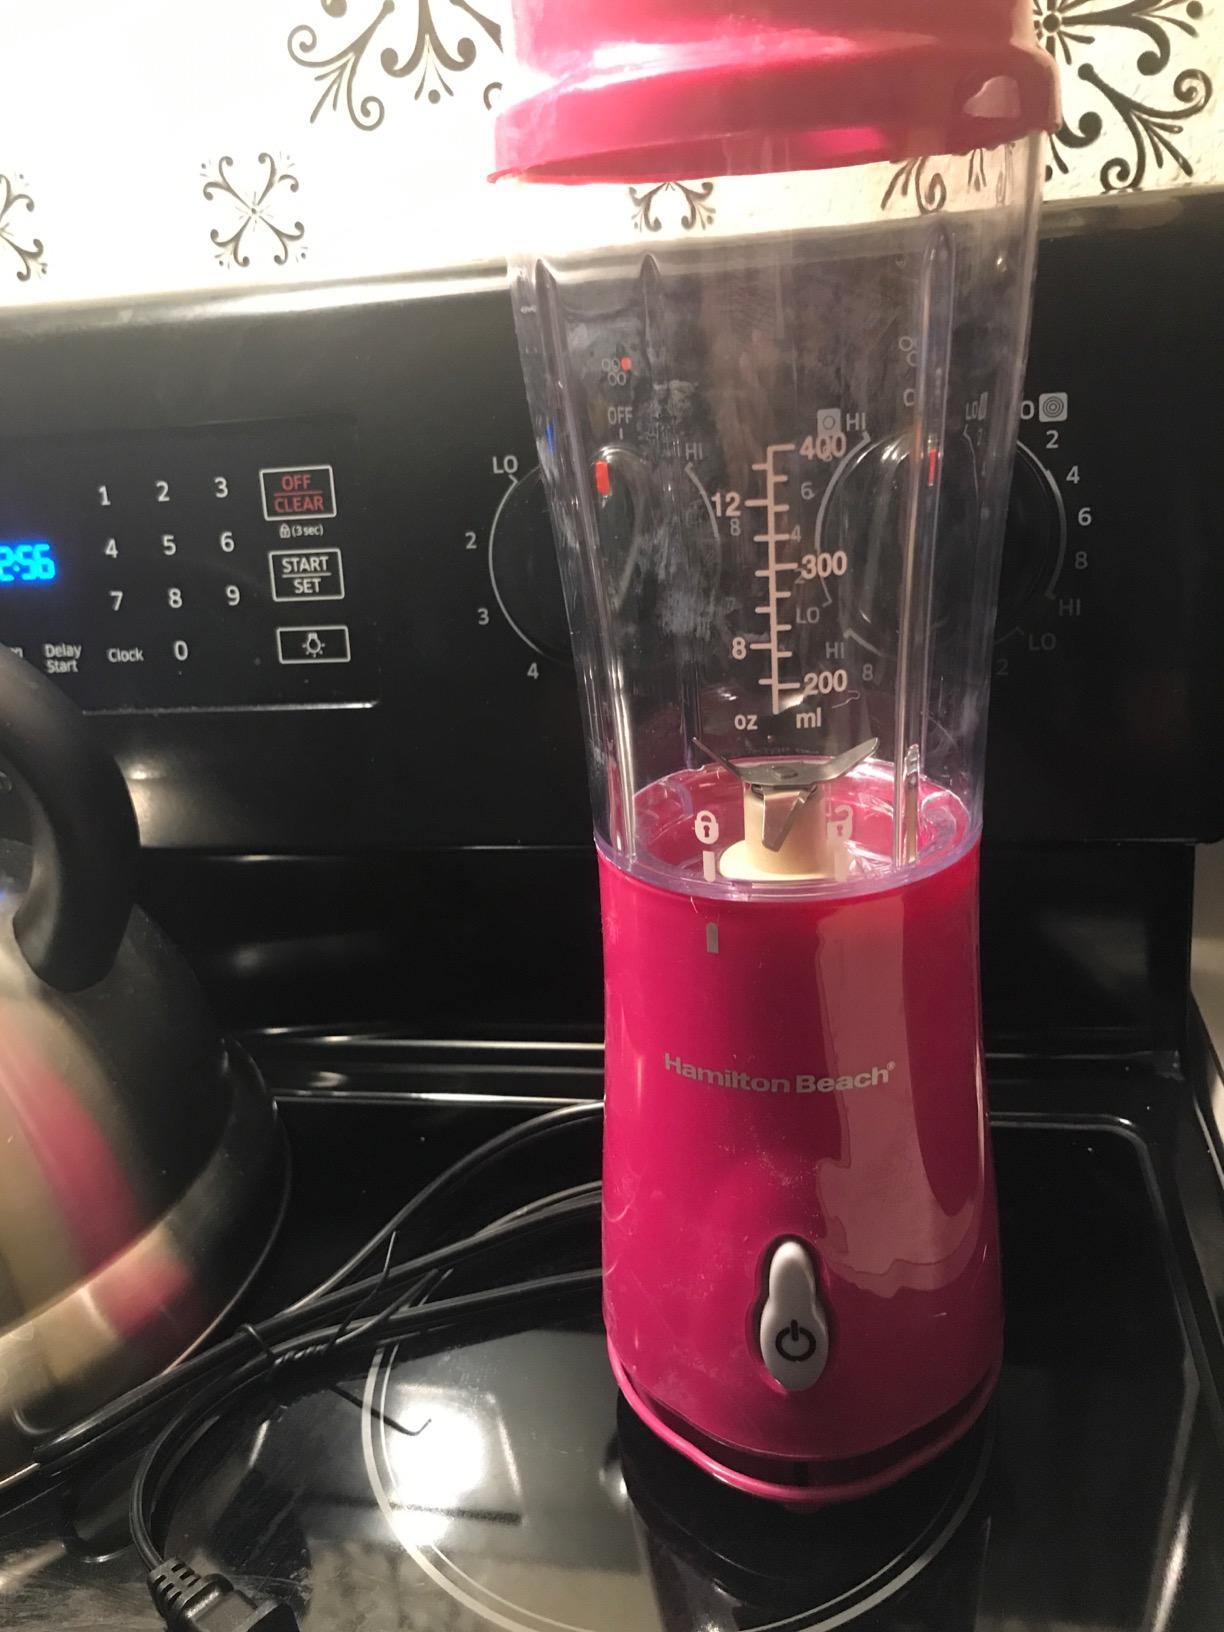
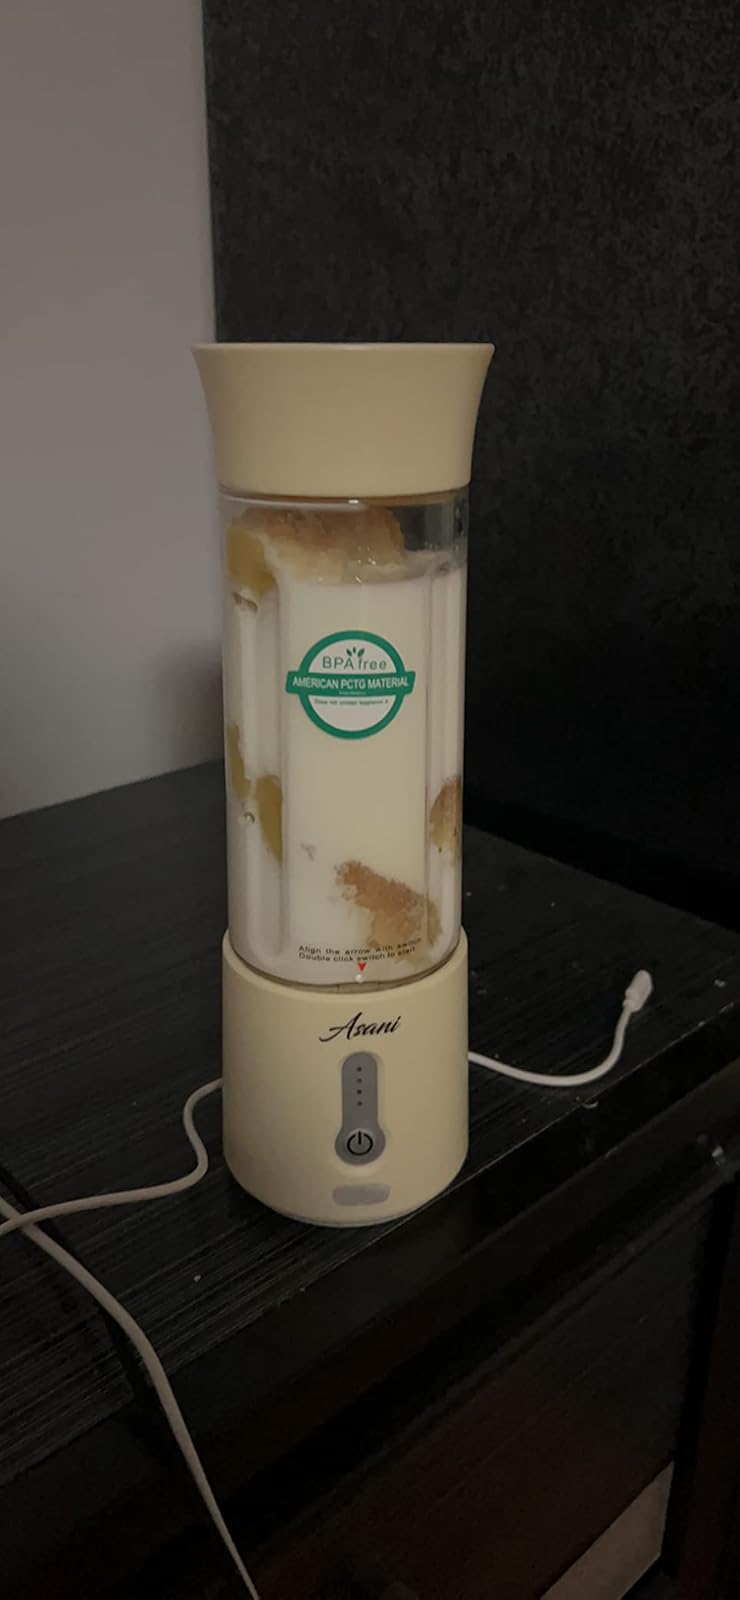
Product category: items_blender
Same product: no